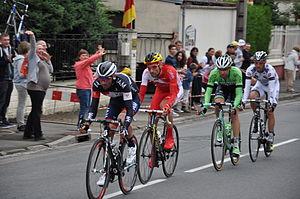
Echappée TDF2014 Etape 6 Tergnier
La 6ᵉ étape du Tour de France 2014 s'est déroulée le jeudi 10 juillet 2014 entre Arras et Reims. Elle a été remportée au sprint par le coureur allemand André Greipel, de l'équipe Lotto-Belisol.